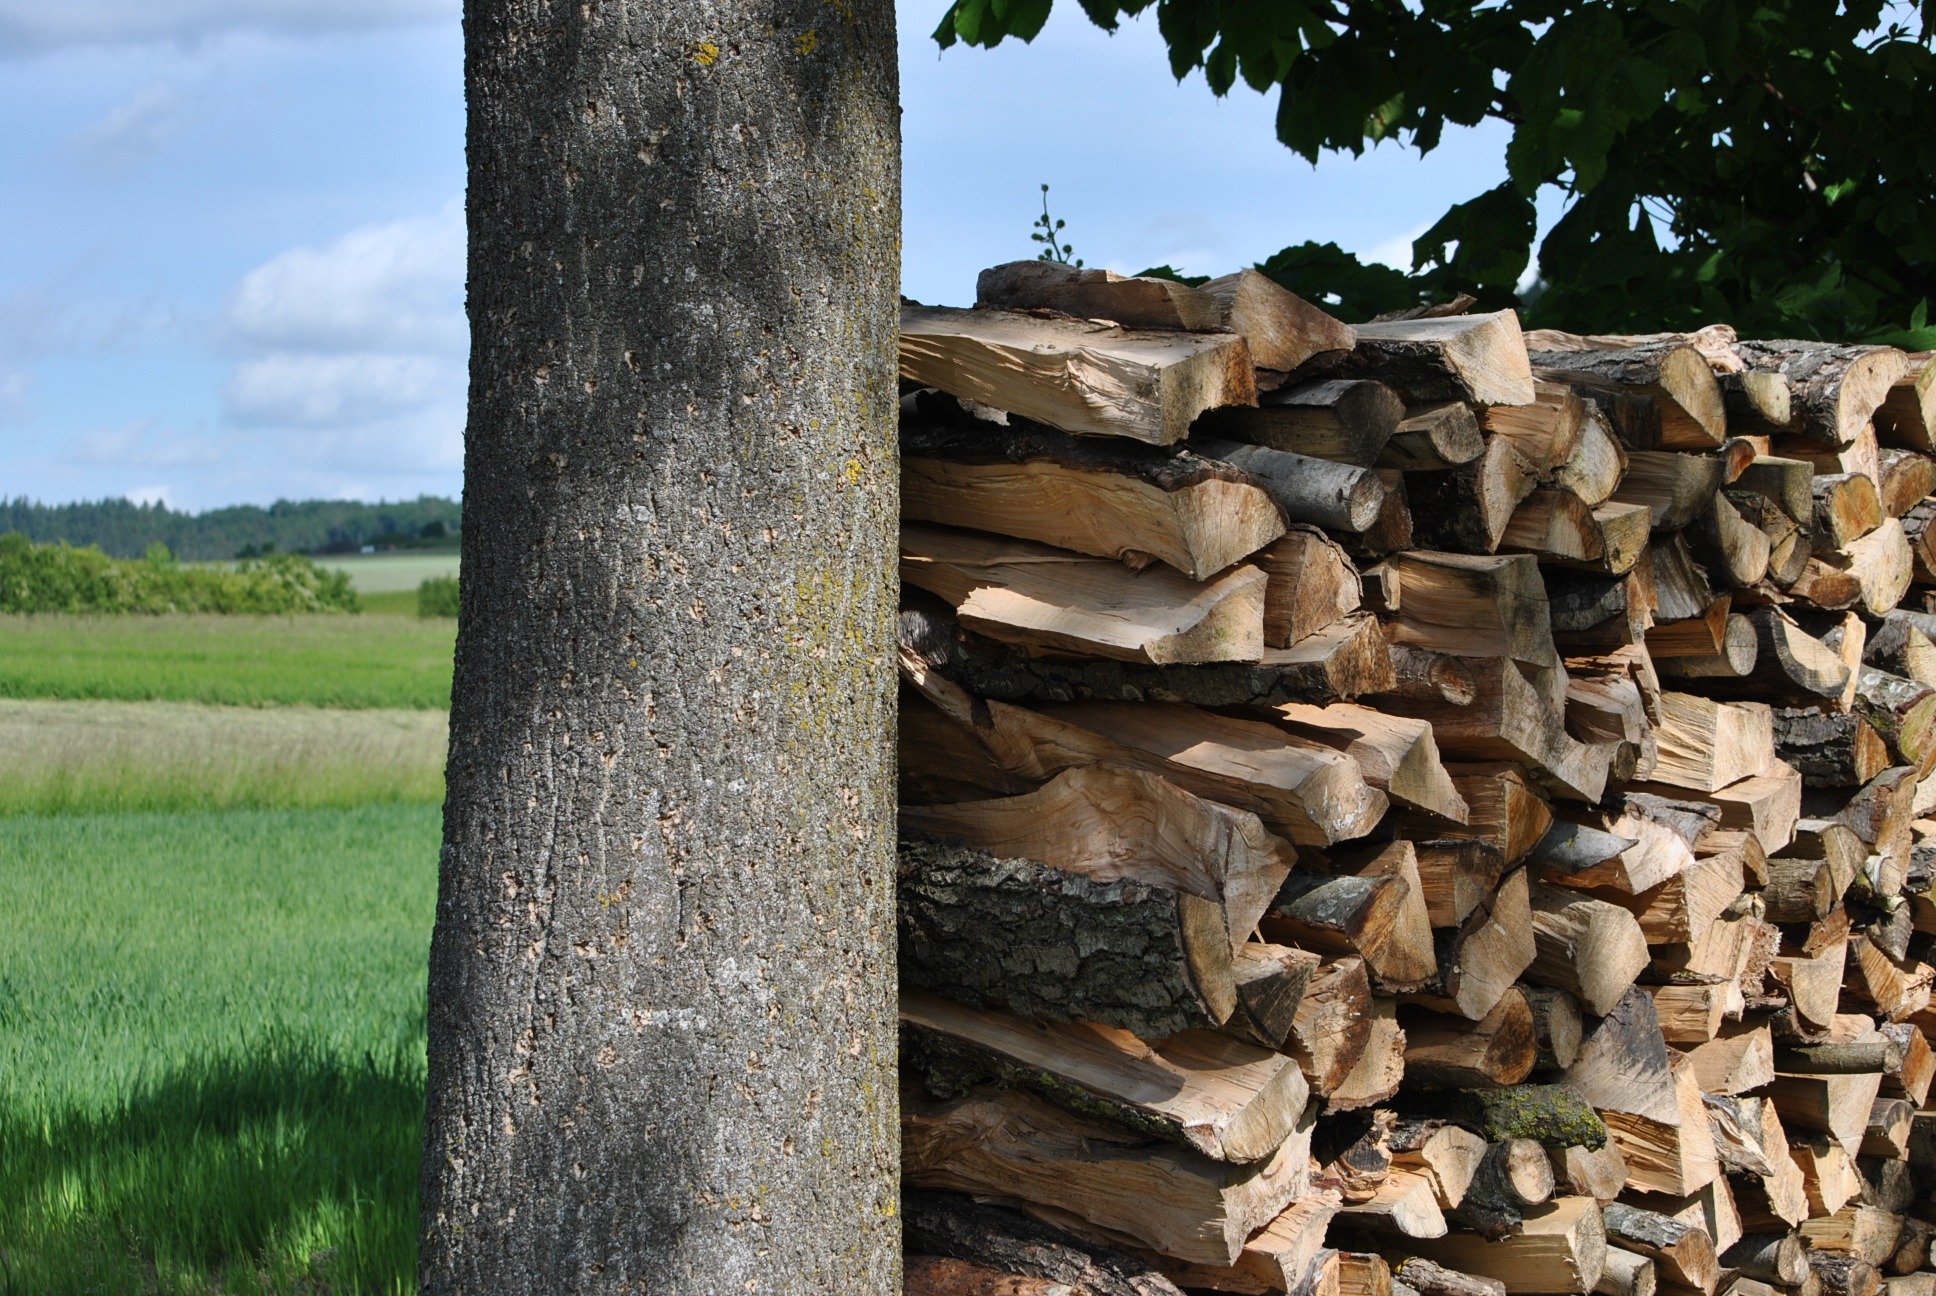
tree, nature, rock, plant, wood, trunk, wall, log, fire, soil, firewood, stack, lumber, storage, bavaria, combs thread cutting, holzstapel, rural area, pile of wood, sawn, woody plant